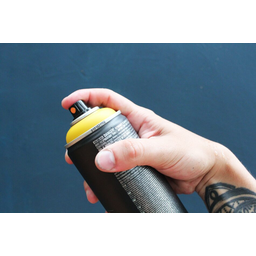
Label: metal